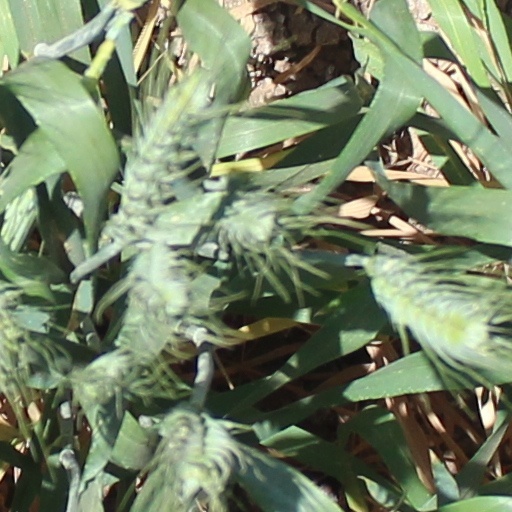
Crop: wheat